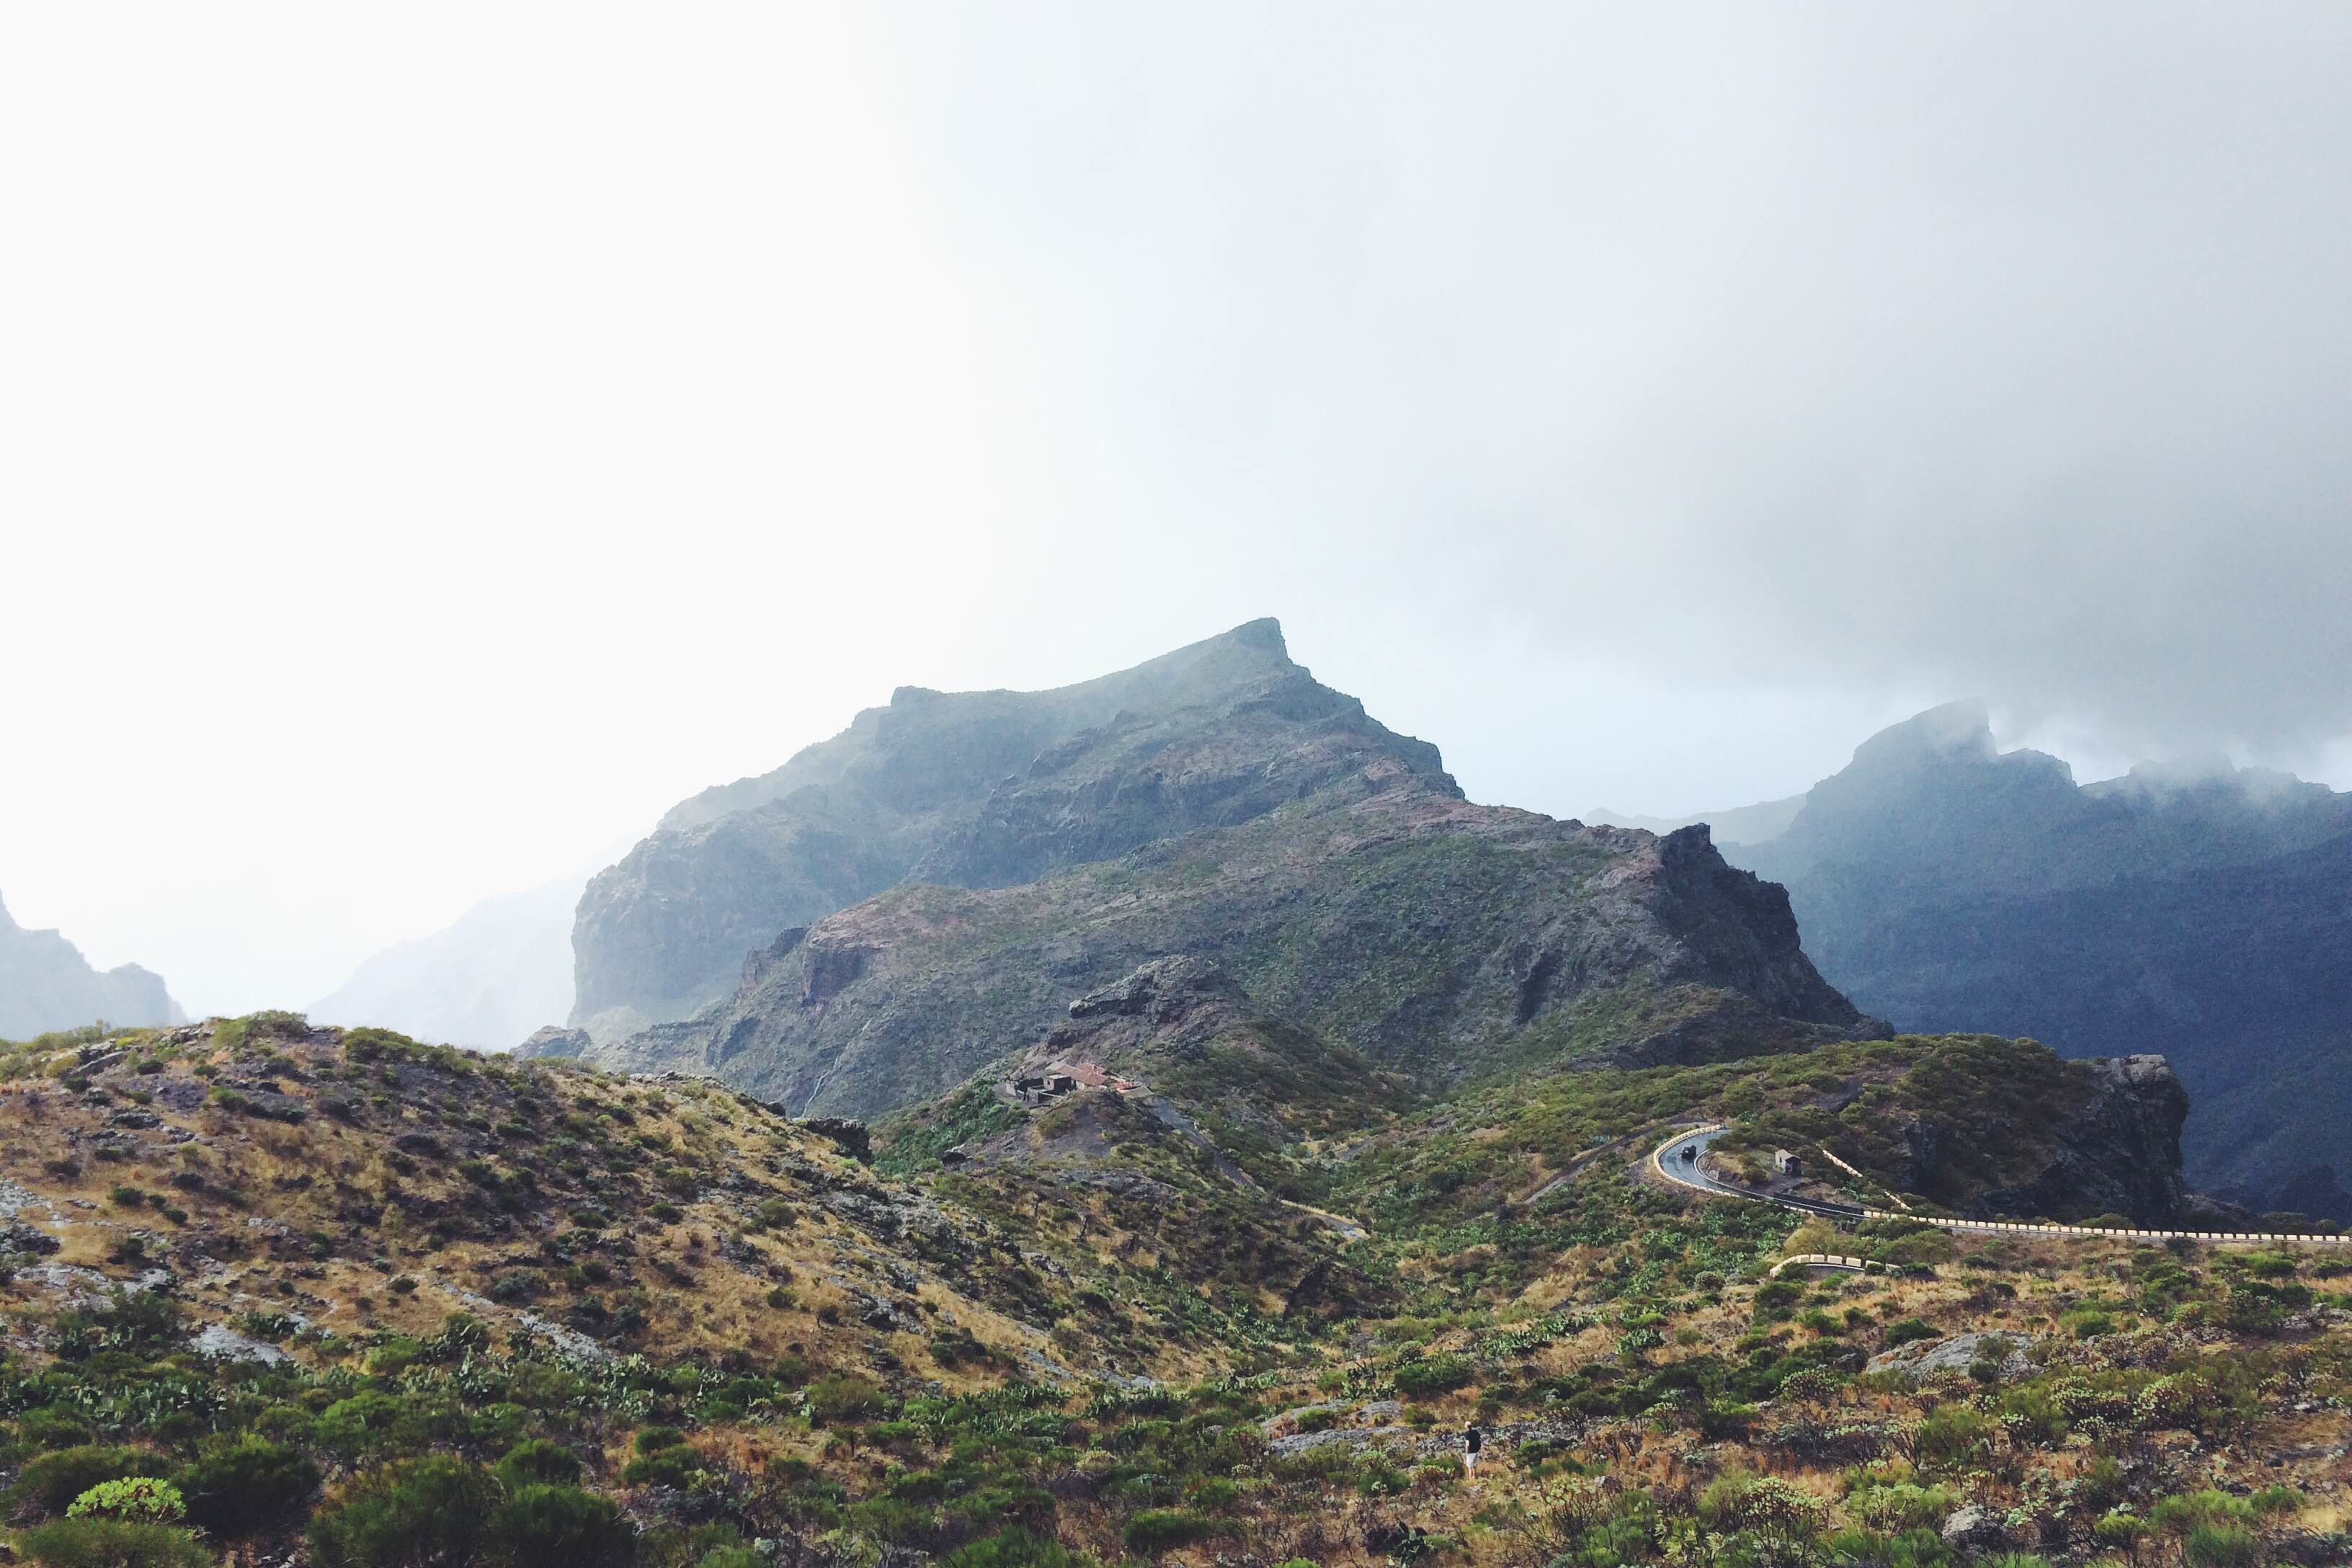
walking, mountain, hill, adventure, valley, mountain range, terrain, ridge, summit, plateau, fell, landform, geographical feature, atmospheric phenomenon, mountainous landforms, geological phenomenon